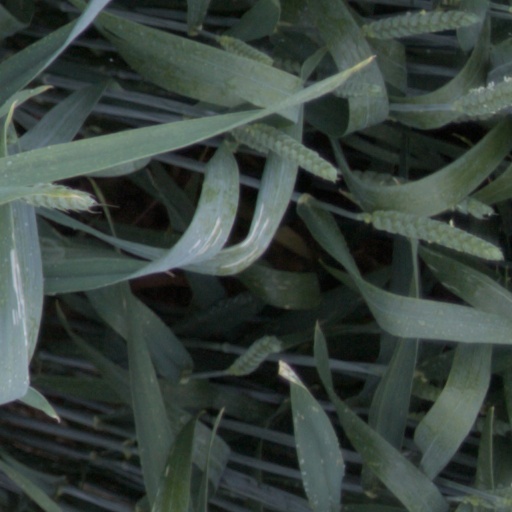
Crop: wheat